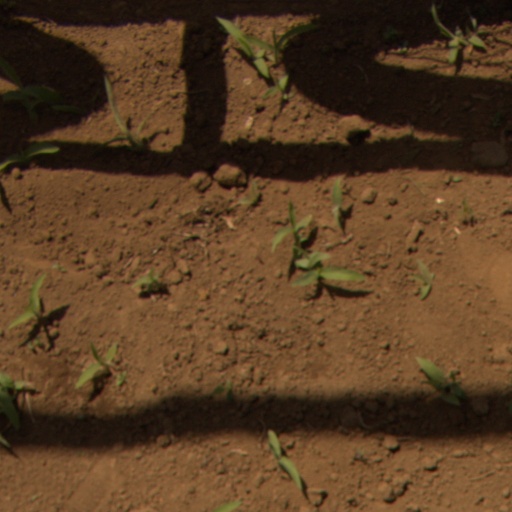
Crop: Jerusalem artichoke